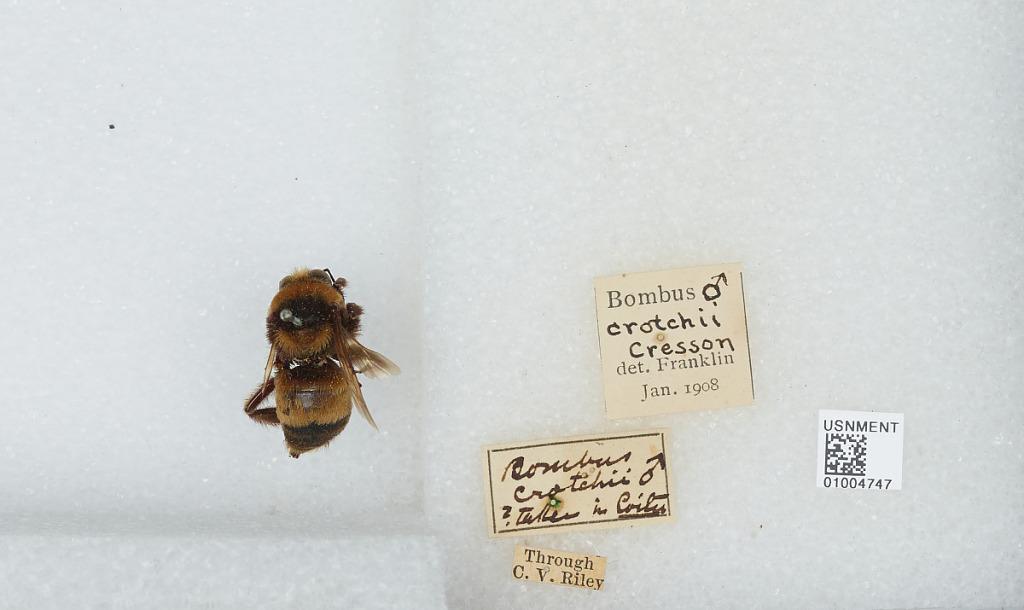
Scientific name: Bombus (Crotchiibombus) crotchii Cresson
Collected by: C. Riley
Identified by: Franklin